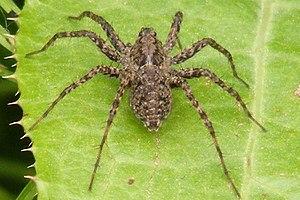
Pardosa milvina
Pardosa milvina est une espèce d'araignées aranéomorphes de la famille des Lycosidae.
Pardosa est un genre d'araignées aranéomorphes de la famille des Lycosidae.